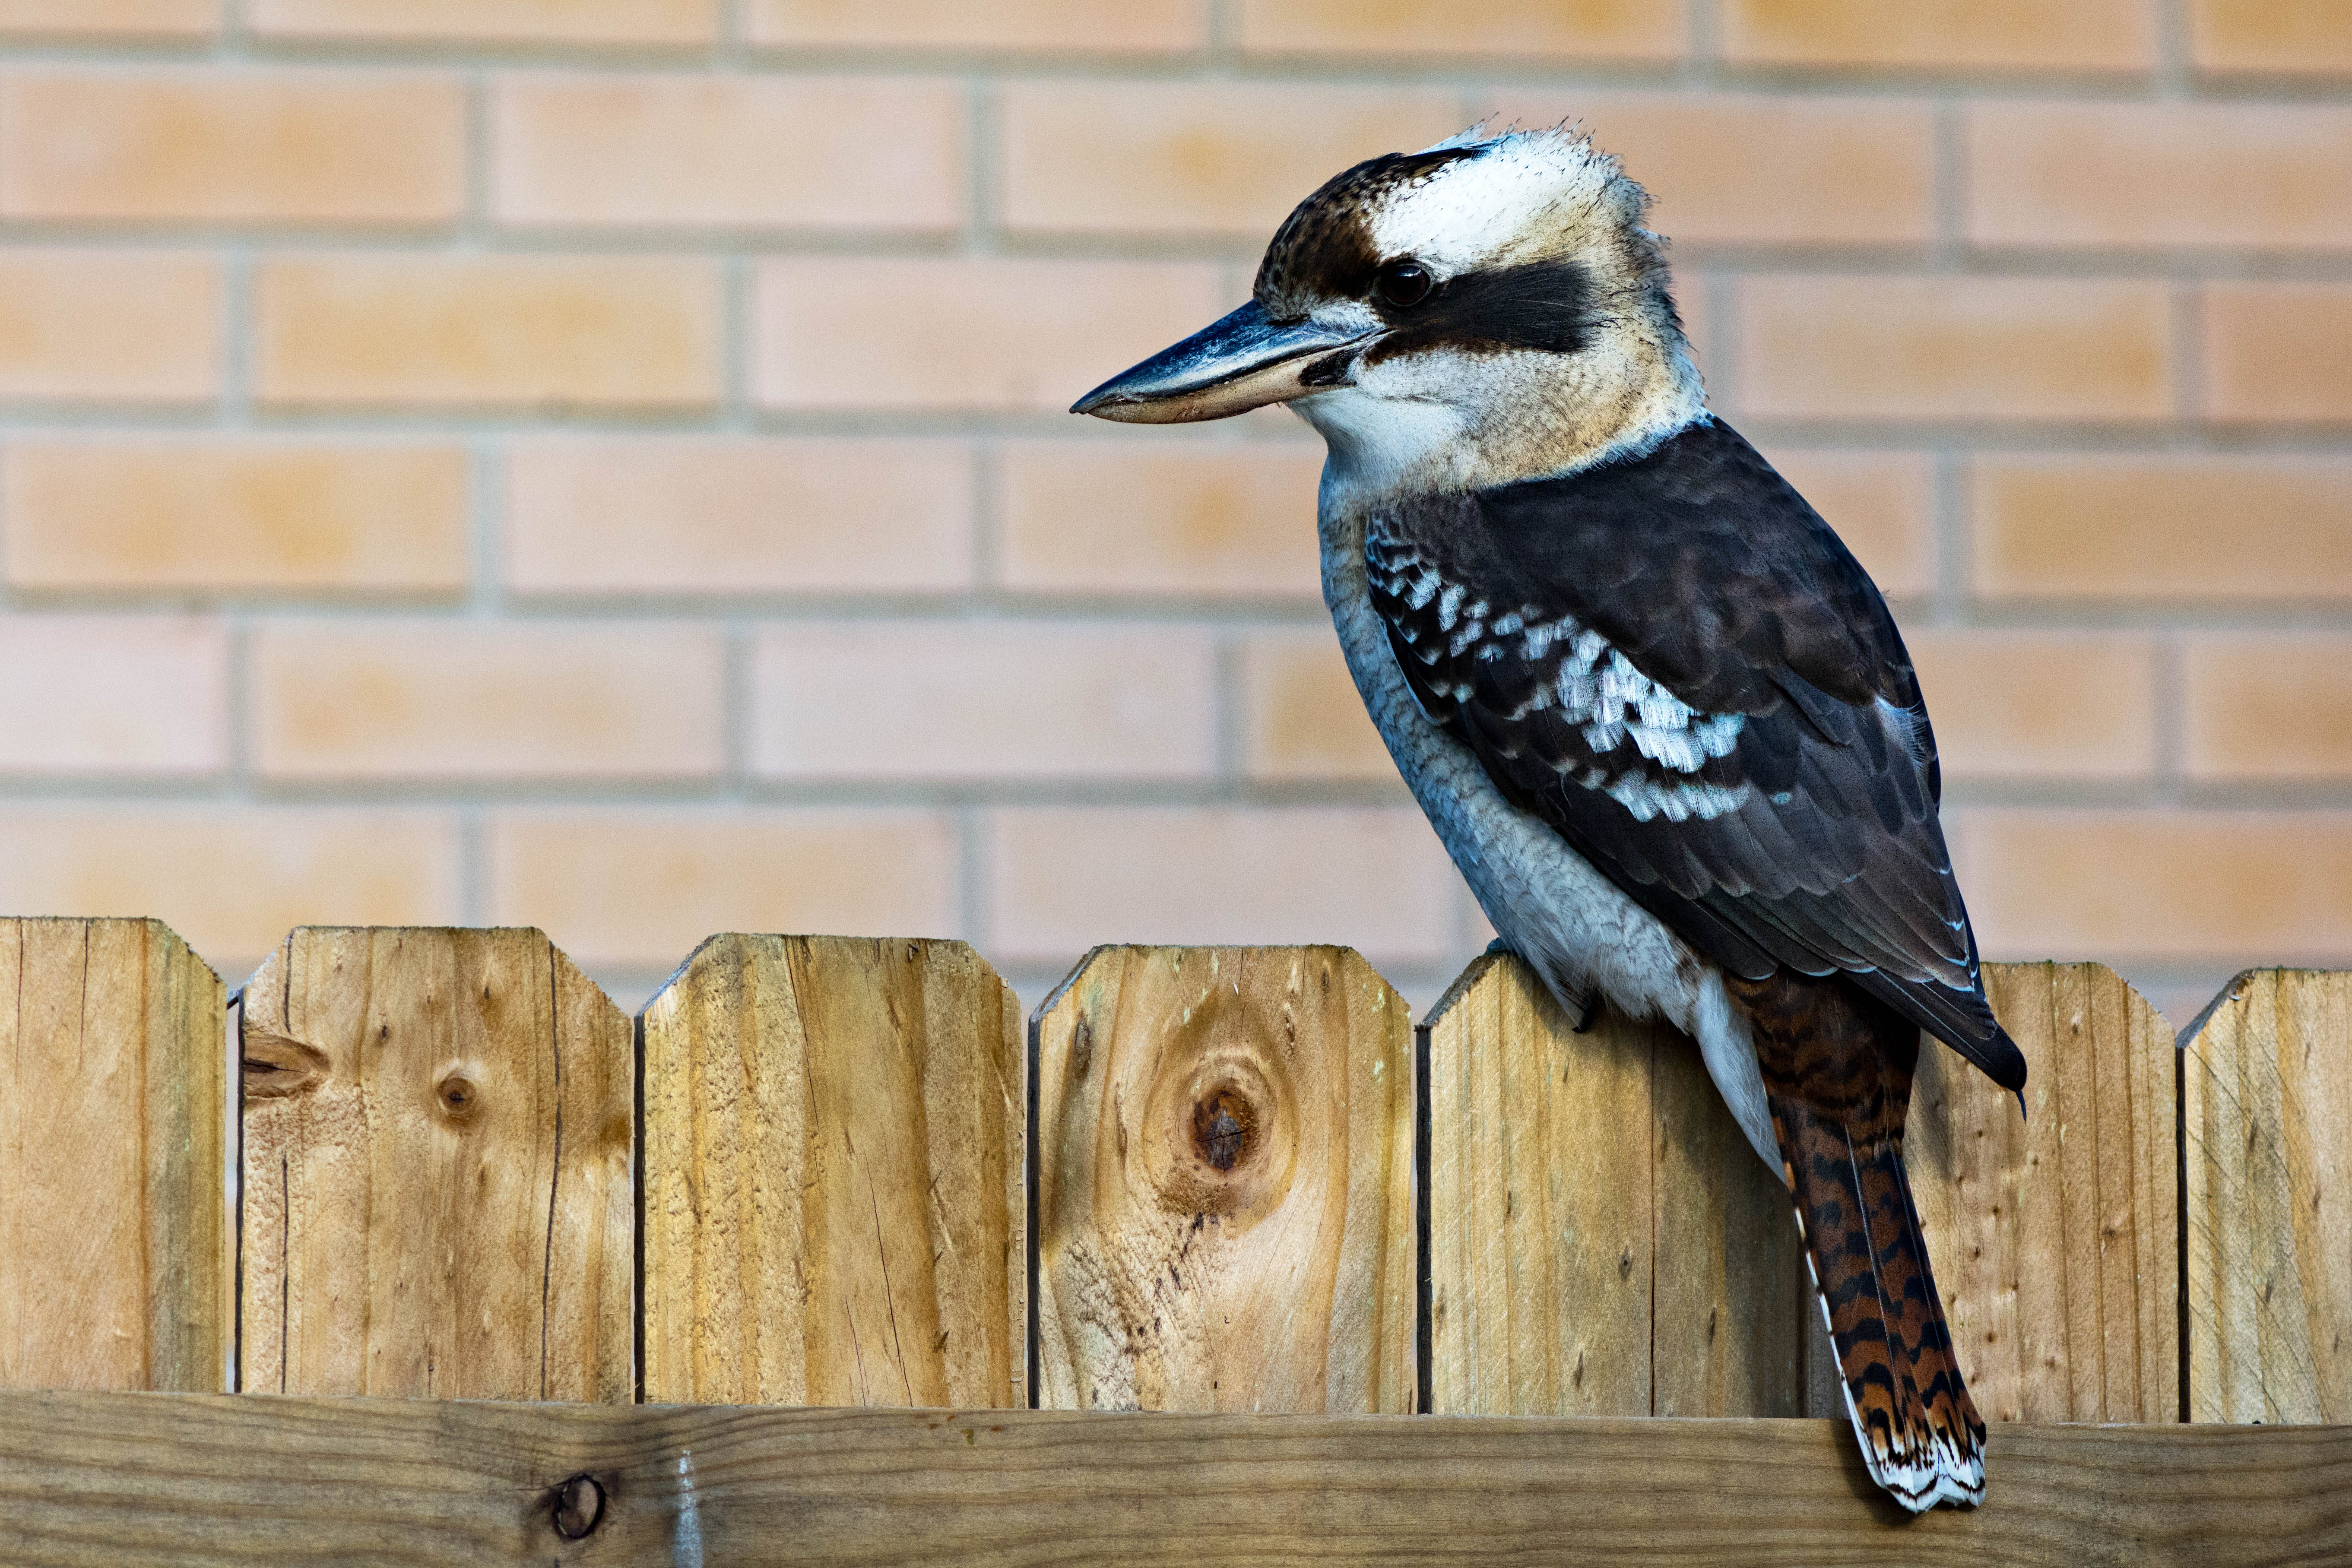
bird, wing, animal, wildlife, beak, sydney, fauna, australia, jay, vertebrate, kookaburra, nativeaustraliananimal, nativeaustralianbird, perching bird, crow like bird